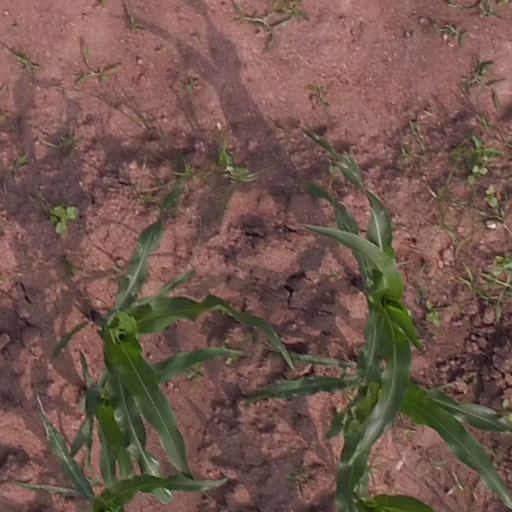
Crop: maize; corn